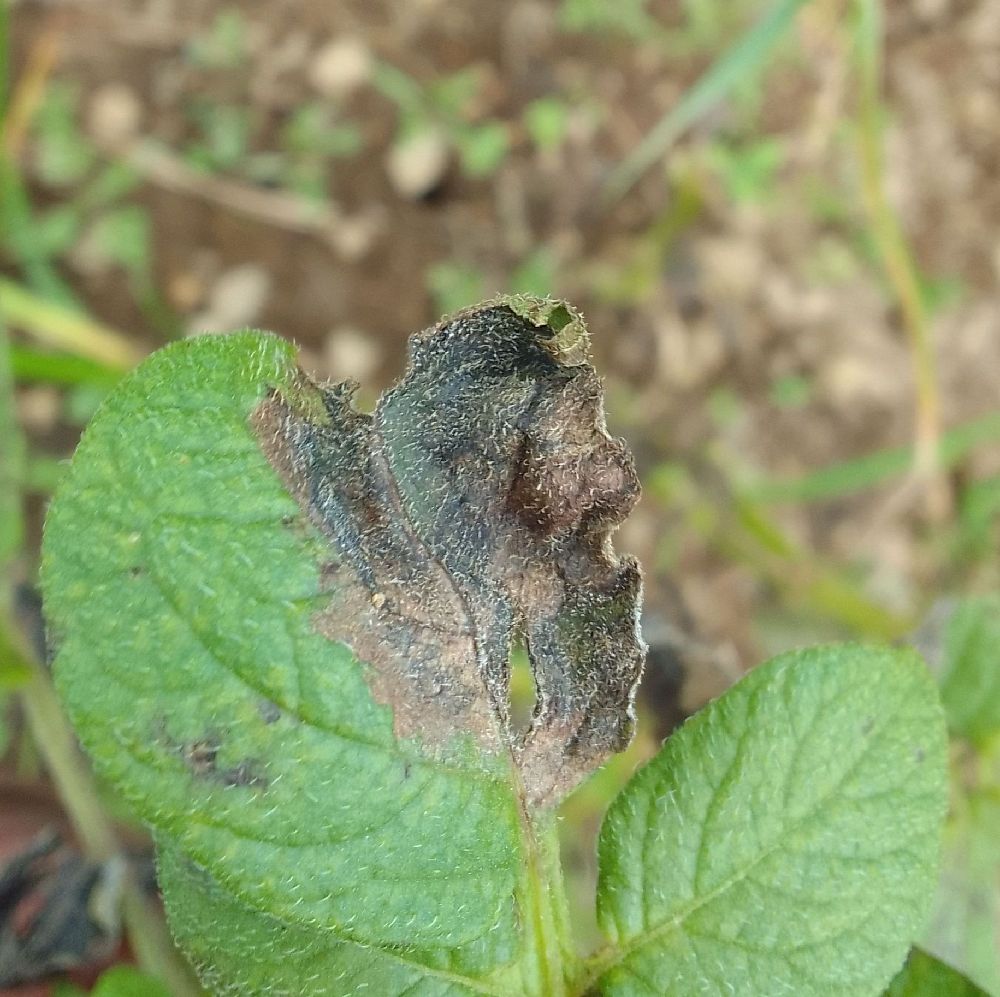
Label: Late blight